Lilburn Boggs

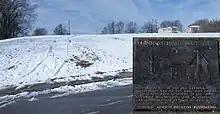
Marker on the Mormon Walking Tour commemorating the spot where Boggs' house was located. The marker is in a cleared patch of snow on the sidewalk (to the left of the blow up). The Independence Temple steeple can be seen in the trees at the top of the hill.

Boggs, who was from Independence, moved to a house within the City of Zion plot in Independence after the Mormons were evicted from Missouri and after he left office. His home was three blocks east of Temple Lot. On the rainy evening of May 6, 1842, Boggs was shot by an unknown party who fired at him through a window as he read a newspaper in his study. Boggs was hit by large buckshot in four places: two balls were lodged in his skull, another lodged in his neck, and a fourth entered his throat, whereupon Boggs swallowed it. Boggs was severely injured. Several doctors—including his brother—pronounced Boggs as good as dead; at least one newspaper ran an obituary. To everyone's great surprise, Boggs not only survived, but gradually improved.